DDR2 SDRAM

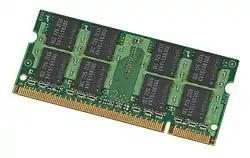
PC2-5300 DDR2 SO-DIMM (for notebooks)

The key difference between DDR2 and DDR SDRAM is the increase in prefetch length. In DDR SDRAM, the prefetch length is two bits for every bit in a word; whereas it is four bits in DDR2 SDRAM. During an access, four bits are read or written to or from a four-bit-deep prefetch queue. This queue receives or transmits its data over the data bus in two data bus clock cycles (each clock cycle transferrs two bits of data). Increasing the prefetch length allowed DDR2 SDRAM to double the rate at which data can be transferred over the data bus without a corresponding doubling in the rate at which the DRAM array can be accessed. DDR2 SDRAM is designed with such a scheme to avoid an excessive increase in power consumption.